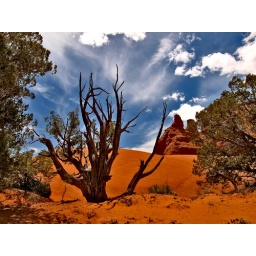
Old snag tree in red sand , Kodachrome Basin S.P. Utah